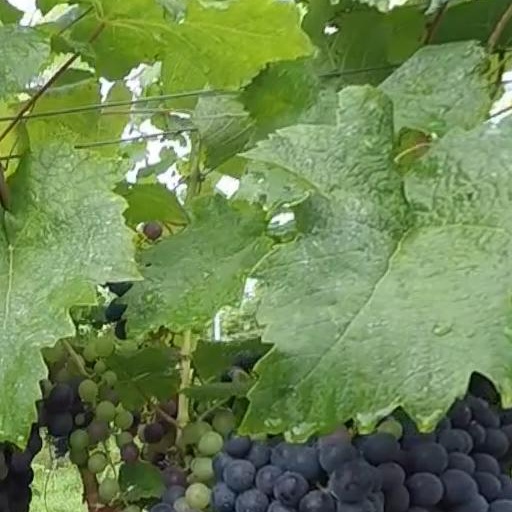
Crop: grape